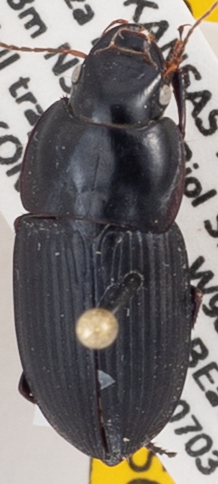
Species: Anisodactylus ovularis
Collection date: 2019-07-03
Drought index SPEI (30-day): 1.286
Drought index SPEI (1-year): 2.09
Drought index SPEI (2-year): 0.54